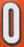
Number: 0